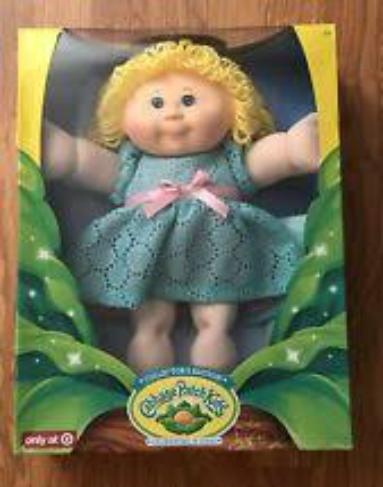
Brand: Cabbage Patch Kids
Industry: Leisure